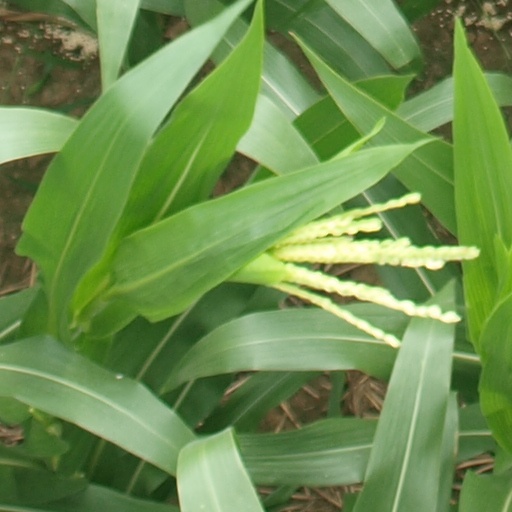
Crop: maize; corn